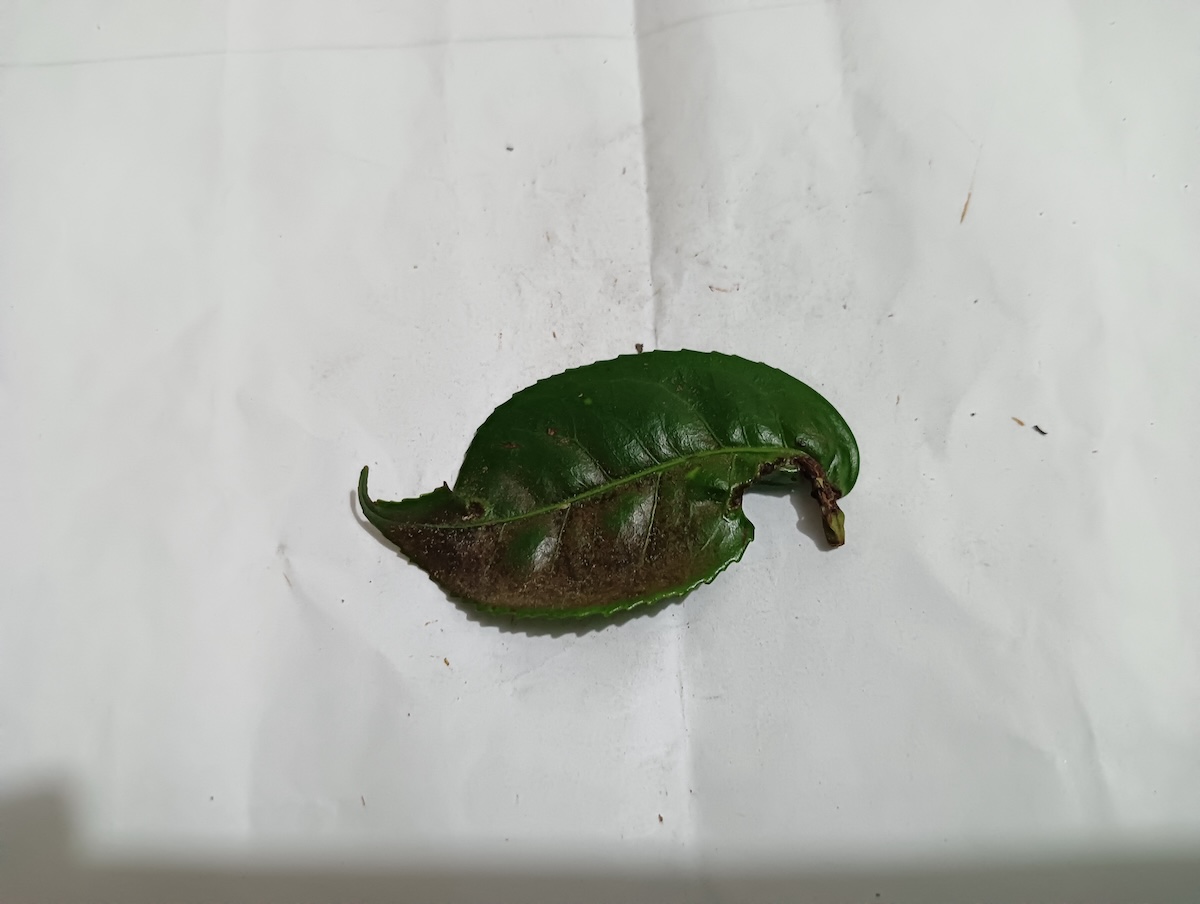
Label: Red spider